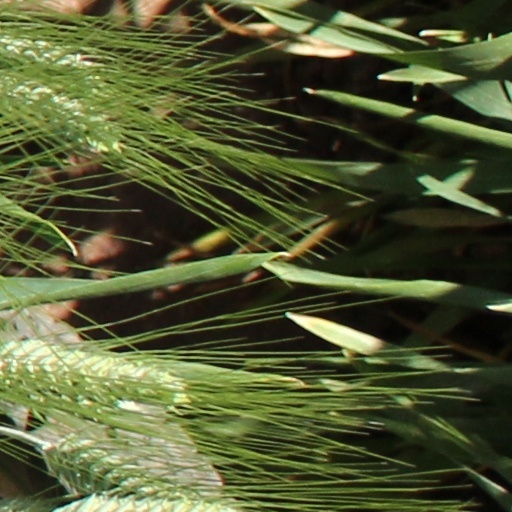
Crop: wheat